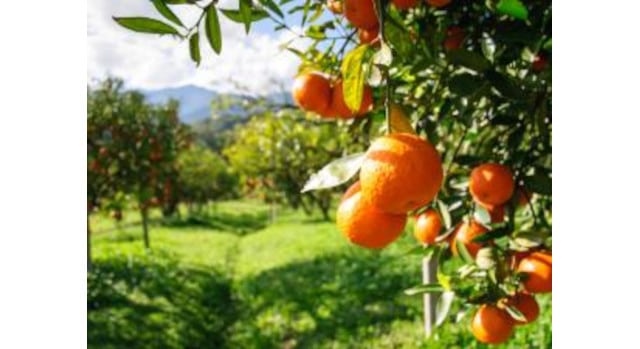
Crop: unknown
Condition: citrus_greening_disease